University of Chicago

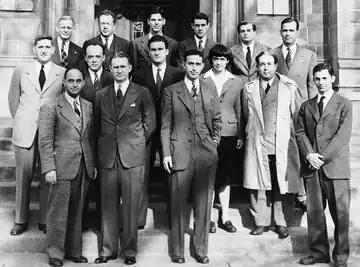
A group of people in suits standing in three rows on the steps in front of a stone building

In 1929, the university's fifth president, 30-year-old legal philosophy scholar Robert Maynard Hutchins, took office. The university underwent many changes during his 24-year tenure. Hutchins reformed the undergraduate college's curriculum into a liberal-arts curriculum, which survives today in the form of a Common Core. He also organized the university's graduate work into four divisions, and eliminated varsity football from the university in an attempt to emphasize academics over athletics. During his term, the University of Chicago Hospitals (now called the University of Chicago Medical Center) finished construction and enrolled their first medical students. Furthermore, the philosophy oriented Committee on Social Thought was created.